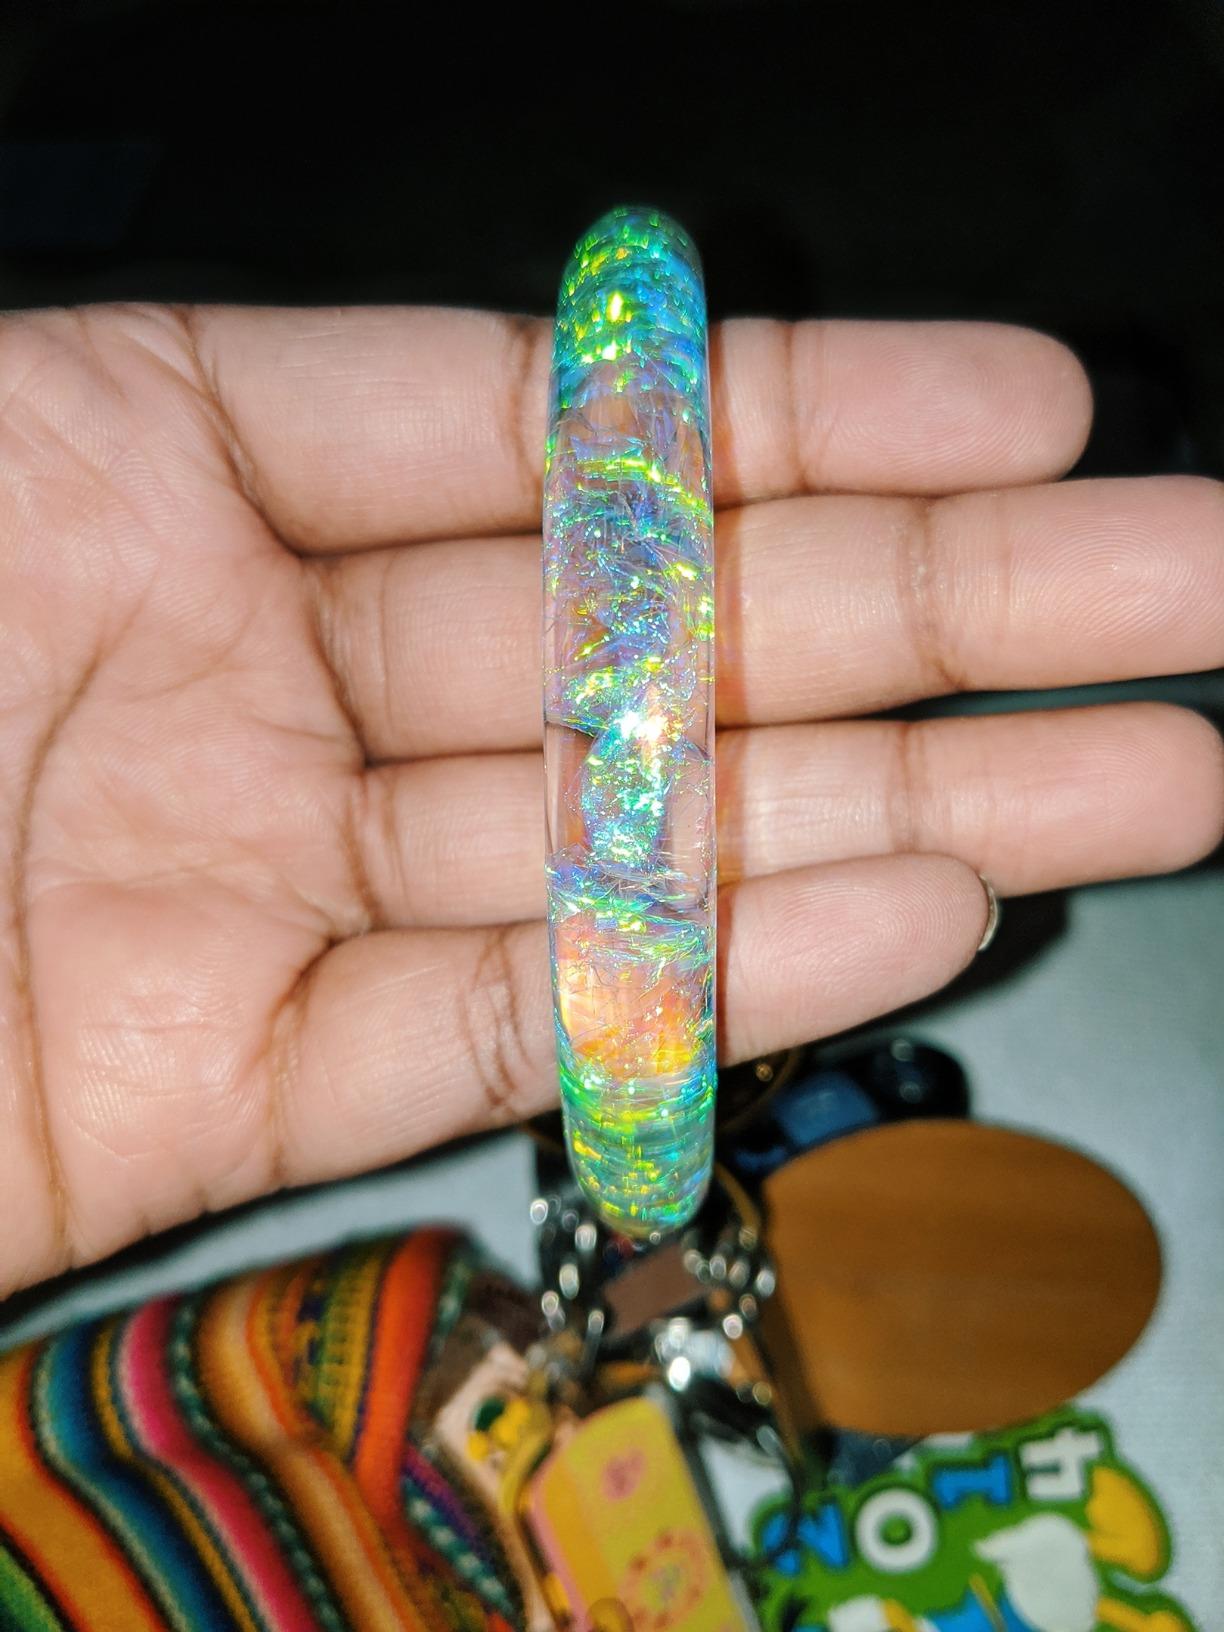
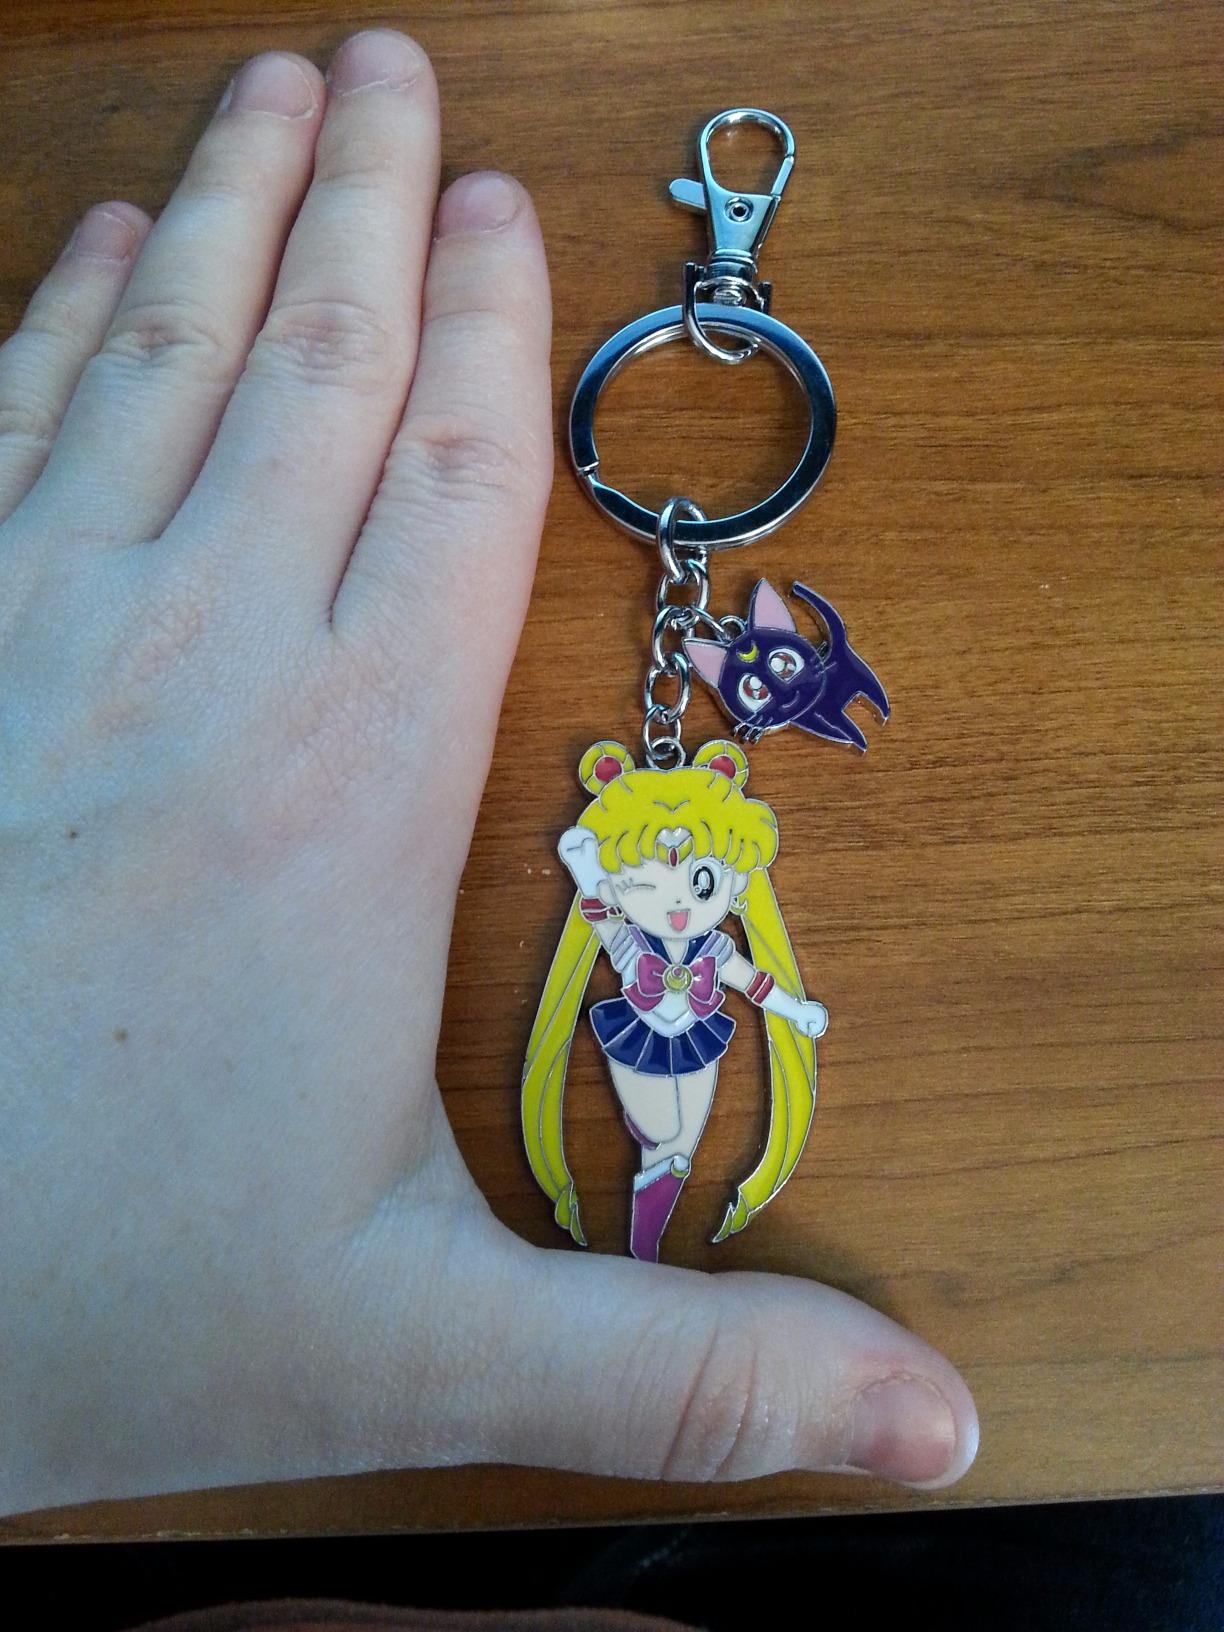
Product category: accessories_keychain
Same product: no